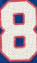
Number: 8